Surbiton Park

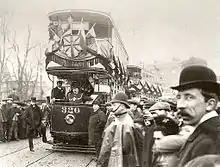
The first tram to cross Kingston Bridge - 1 March 1906. (Public domain.) These trams with roofs were not typical of the trams used on routes through Kingston. Most pictures show open-topped vehicles.

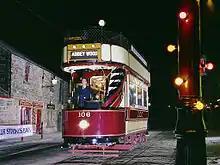
LCC open-topped tramcar by David Ingham. London United used similar vehicles on the route through Surbiton Park.

In 1906 Surbiton Park became a great deal noisier with the coming of the tramway. The route between Kingston and Surbiton town centre passed along Surbiton Crescent, although this necessitated the demolition of a shop at the junction with Surbiton Road.